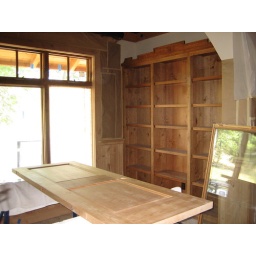
close up of library cabinet by KW/Shasta Wood.